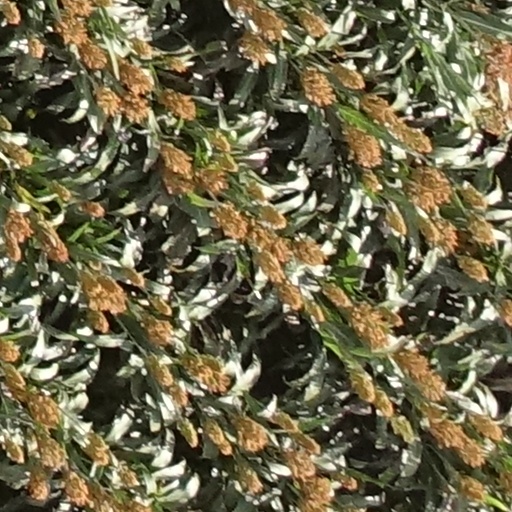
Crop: sorghum